Forced perspective

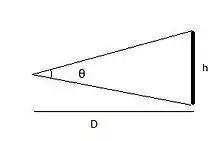
Angular size, distance and object size

The technique takes advantage of the visual cues humans use to perceive depth such as angular size, aerial perspective, shading, and relative size. In film, photography and art, perceived object distance is manipulated by altering fundamental monocular cues used to discern the depth of an object in the scene such as aerial perspective, blurring, relative size and lighting. Using these monocular cues in concert with angular size, the eyes can perceive the distance of an object. Artists are able to freely move the visual plane of objects by obscuring these cues to their advantage.